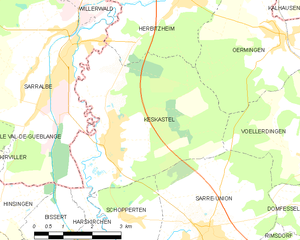
Carte des communes françaises